Carlo Gnocchi

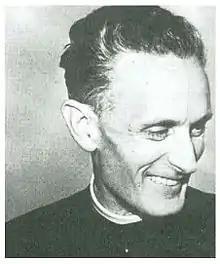
Gnocchi, c. 1950

Carlo Gnocchi (25 October 190228 February 1956) was an Italian priest, educator and writer. He is venerated as a blessed by the Catholic Church.